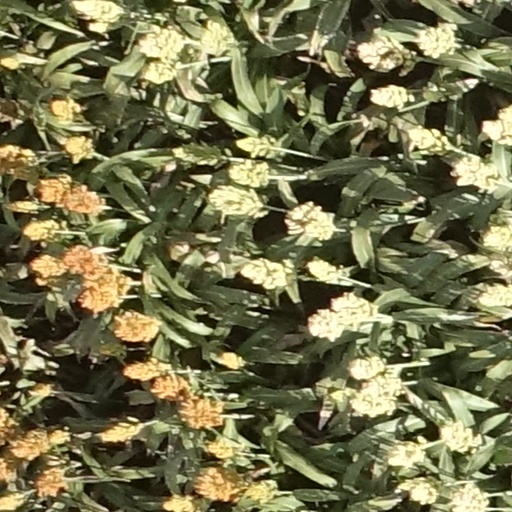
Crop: sorghum